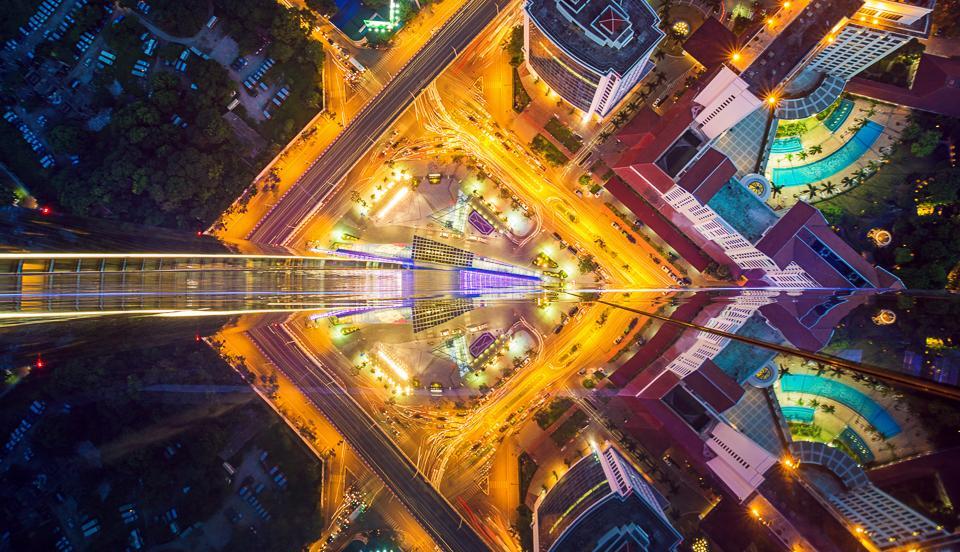
đây là bức ảnh chụp từ trên cao của một thành phố